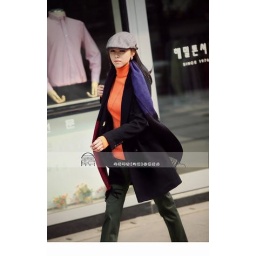
D6110 new arrival asian street fashion dress wholesale in koreanjapanclothing.com